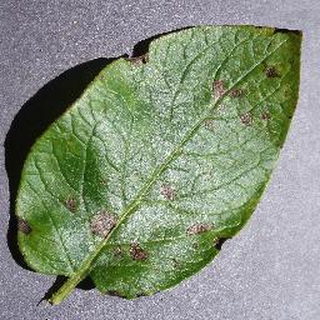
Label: potato_early_blight